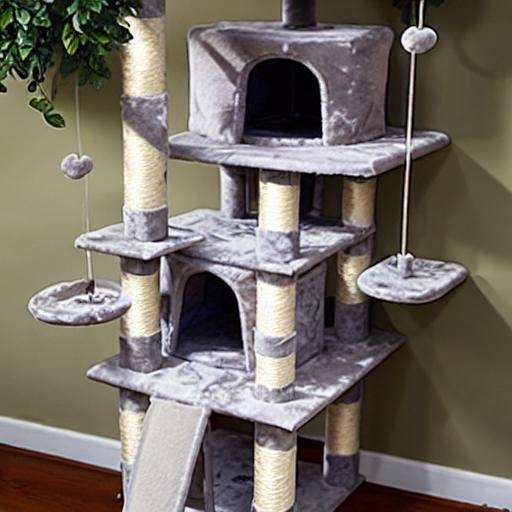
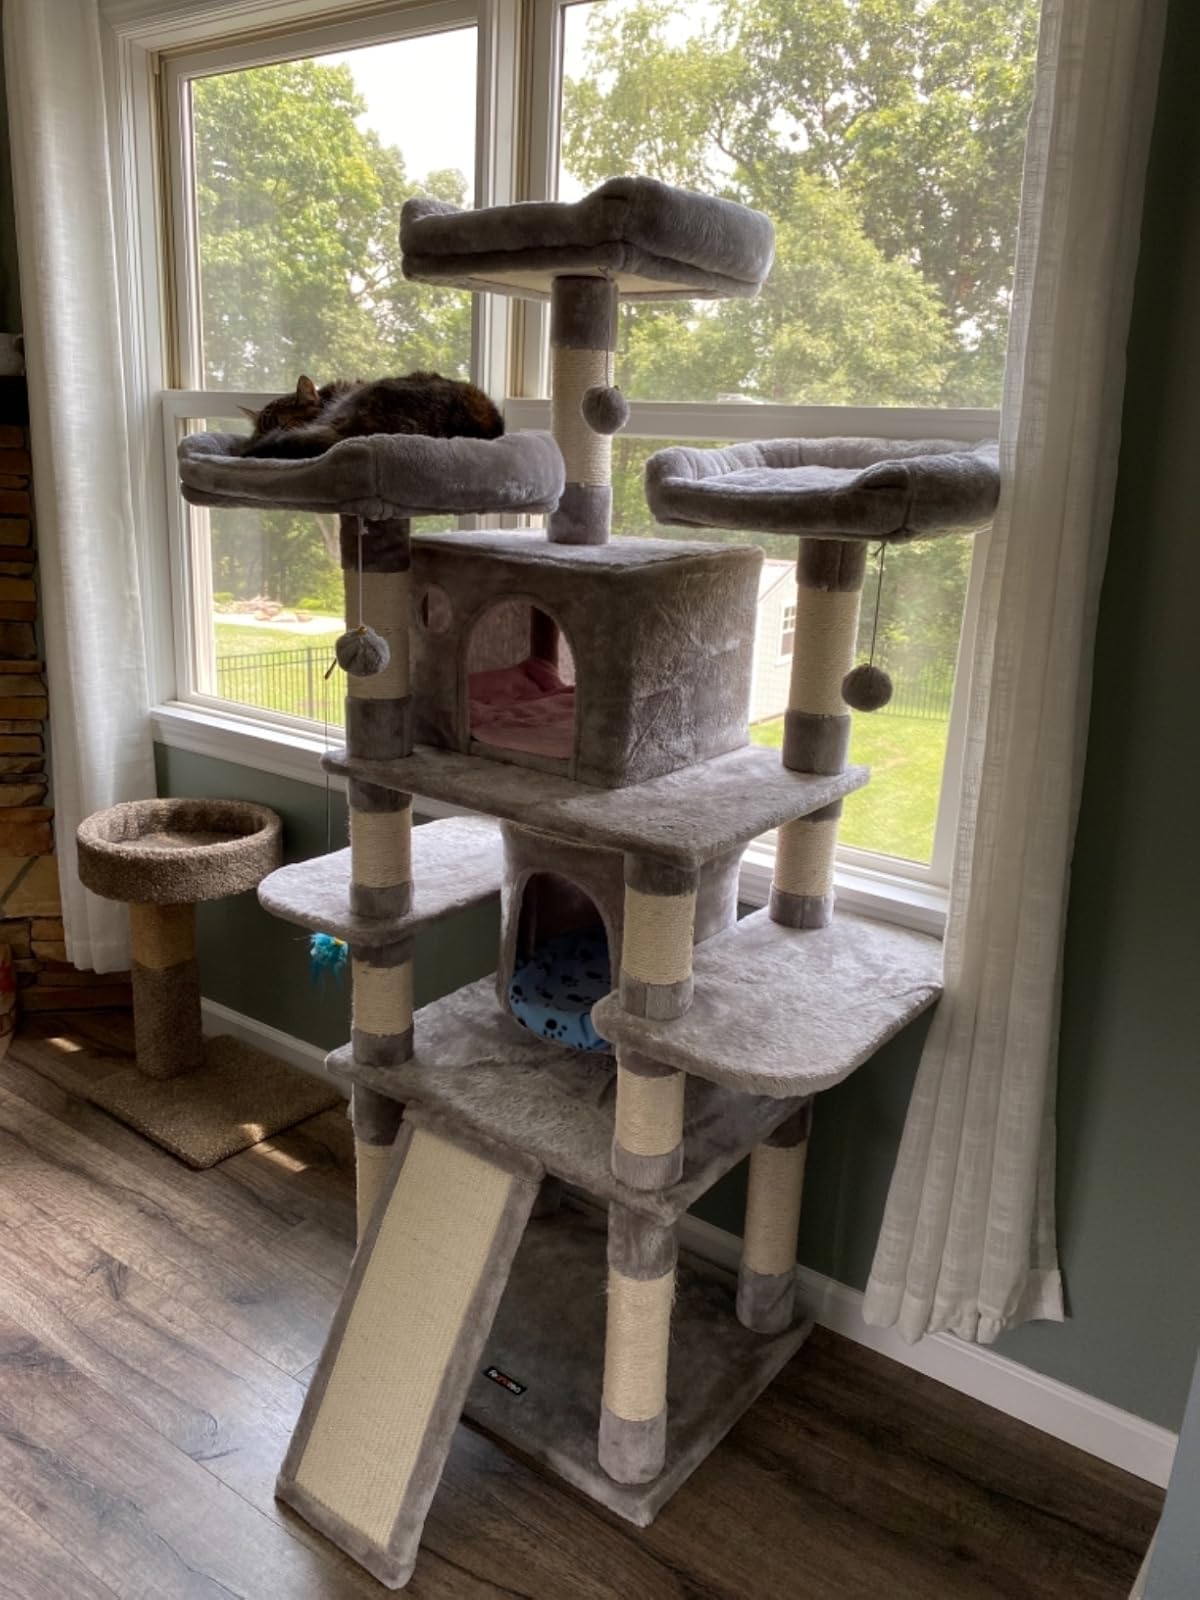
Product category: items_cat tree
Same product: no